Militia

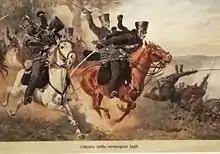
The Lützow Free Corps during the Napoleonic Wars. During the Napoleonic Wars, the Freikorps referred to volunteer forces that fought against the French.

Freikorps (German for "Free Corps") was originally applied to voluntary armies. The first "Freikorps" were recruited by Frederick II of Prussia during the Seven Years' War. These troops were regarded as unreliable by regular armies, so they were mainly used as sentries and for minor duties. During the Napoleonic occupation, organizations such as the Lutzow Free Corps fought against the occupiers and later joined the allied forces as regular soldiers.